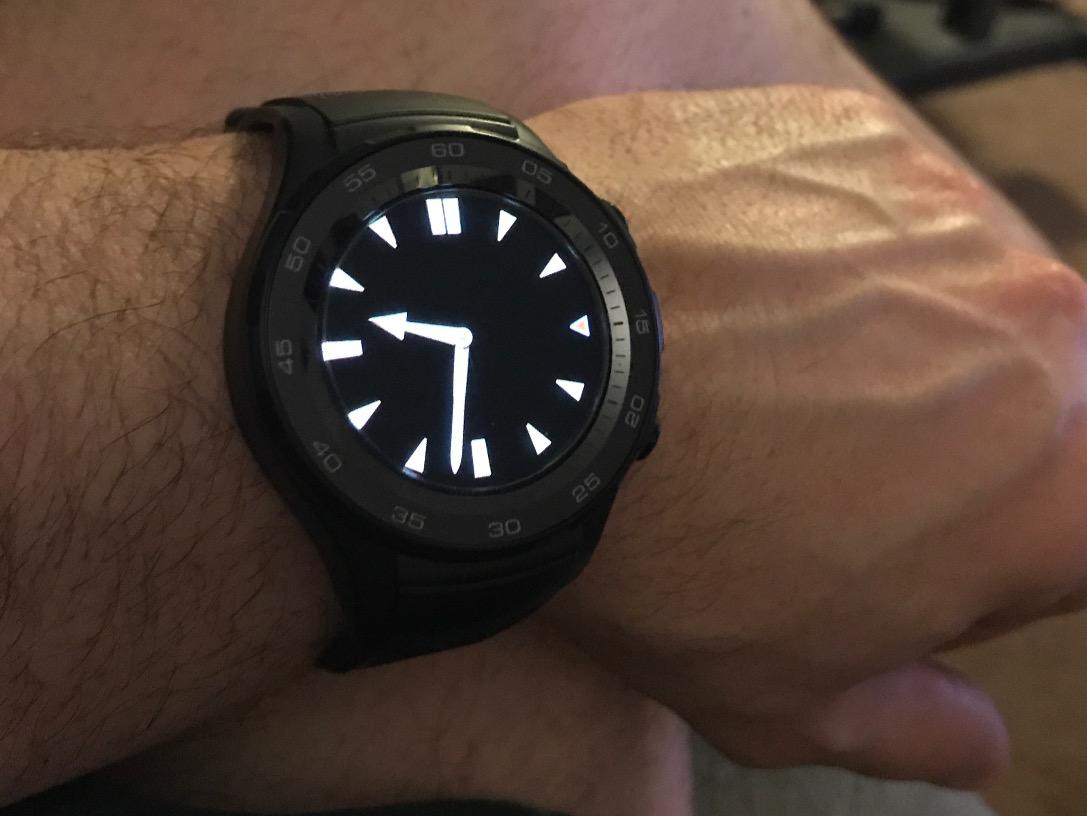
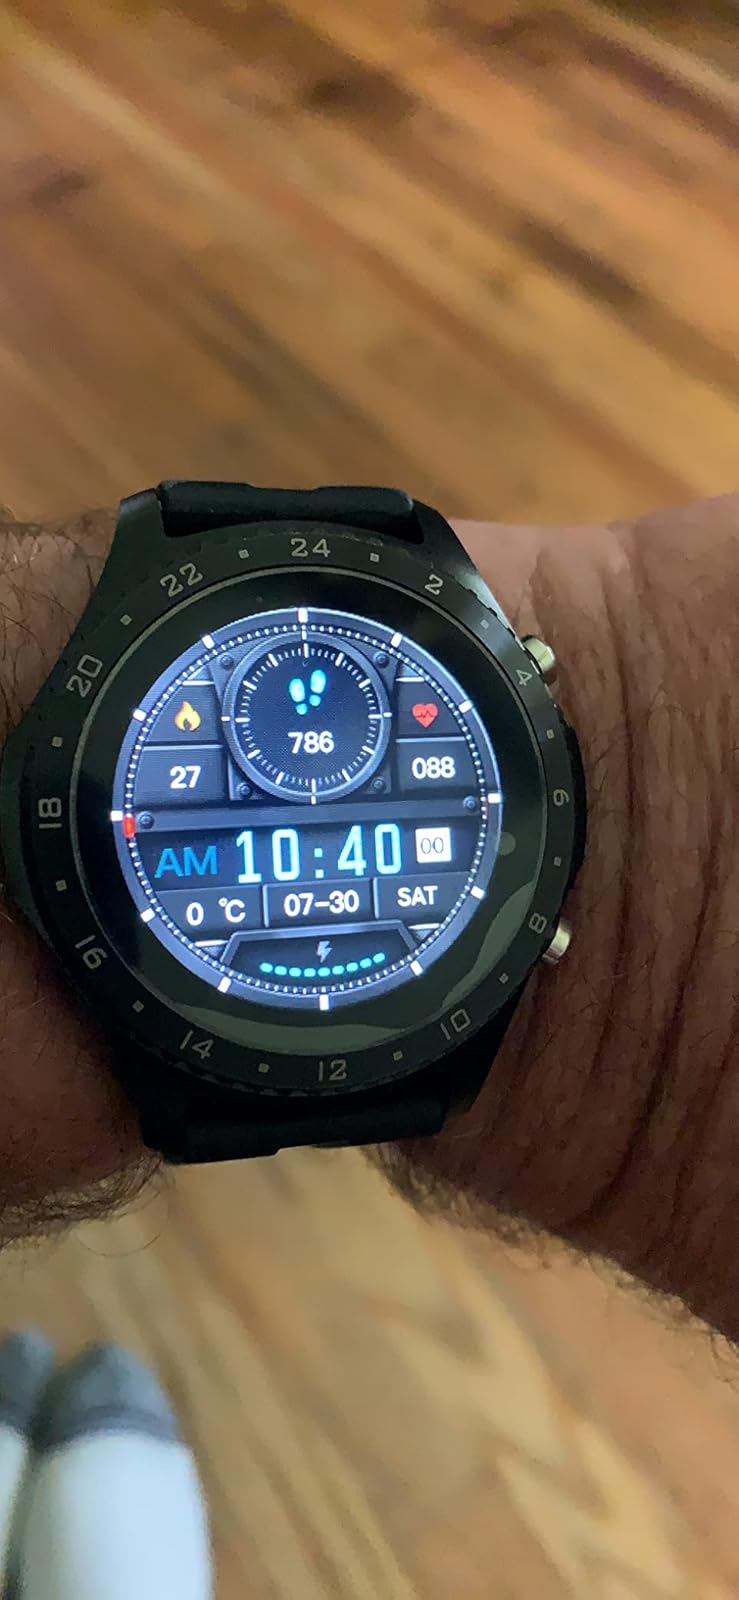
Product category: smartwatch
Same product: no